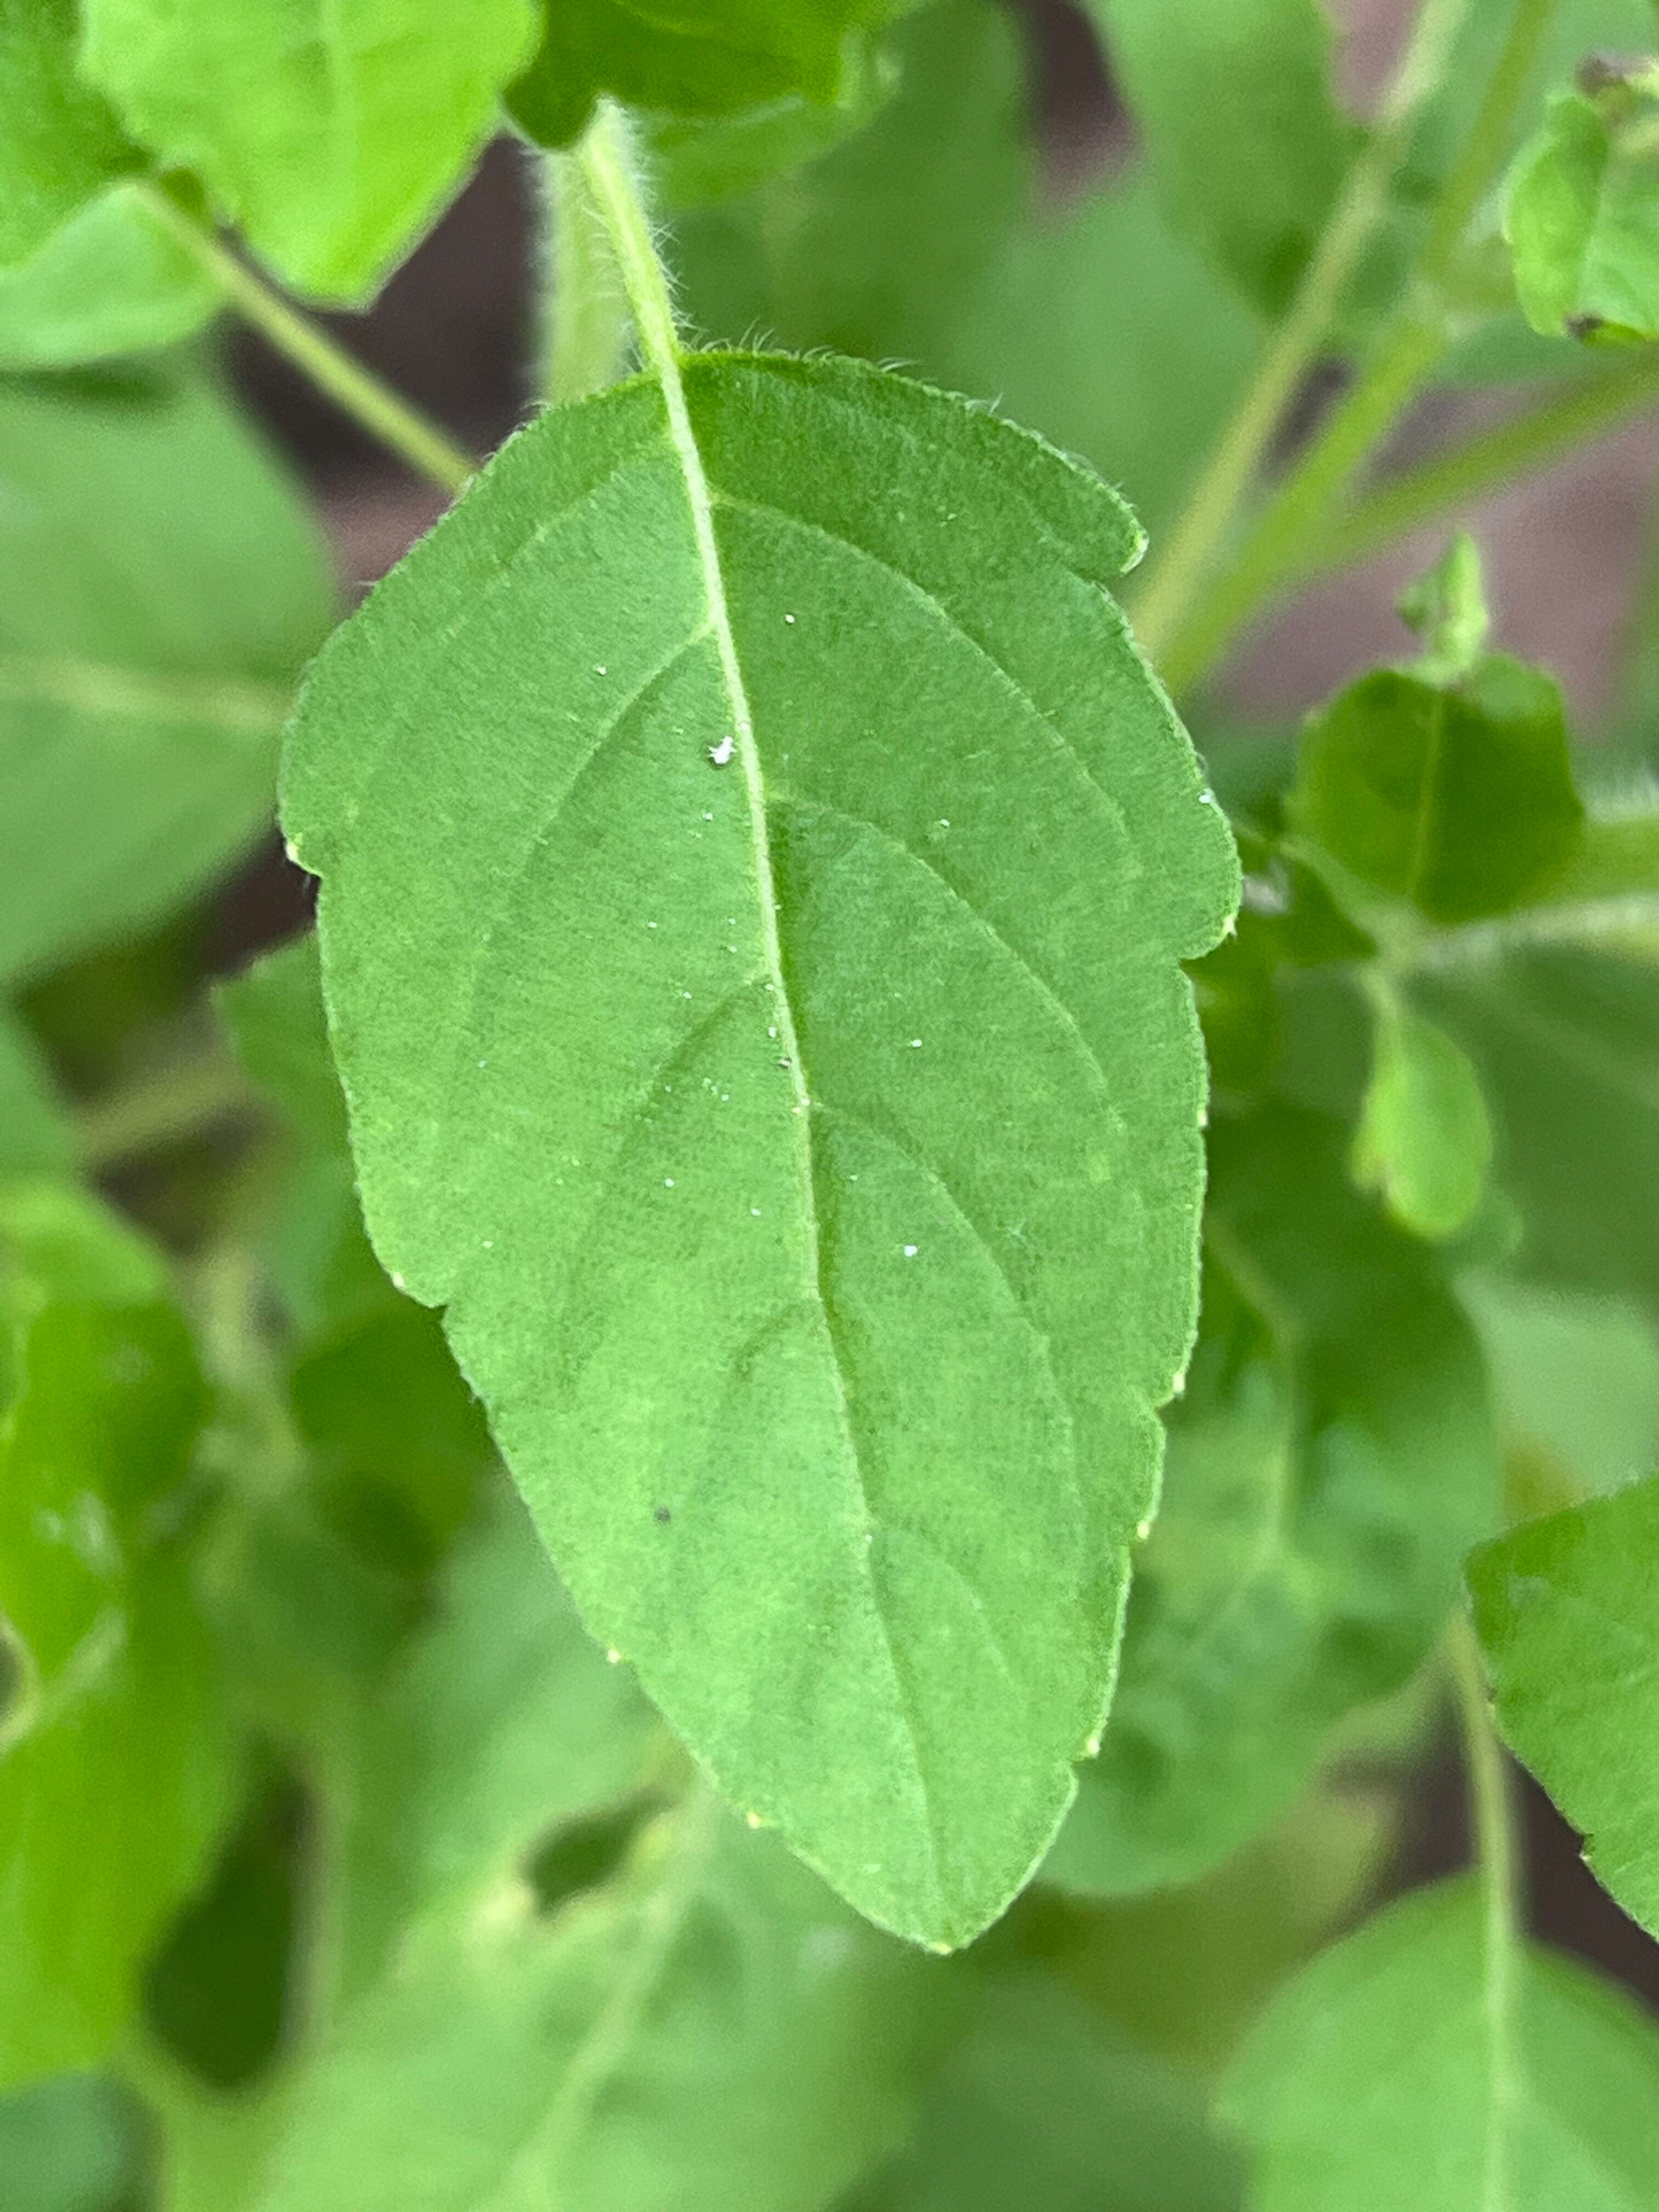
Plant species: ocimum-tenuiflorum